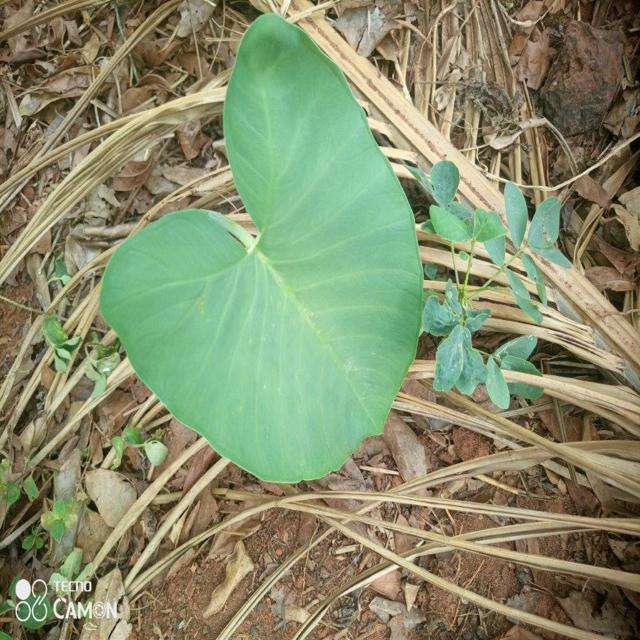
Label: Healthy